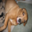
Label: dog